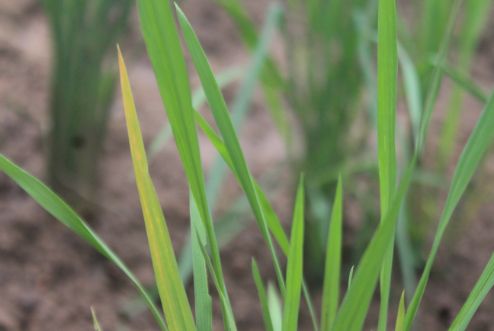
Disease: Tungro